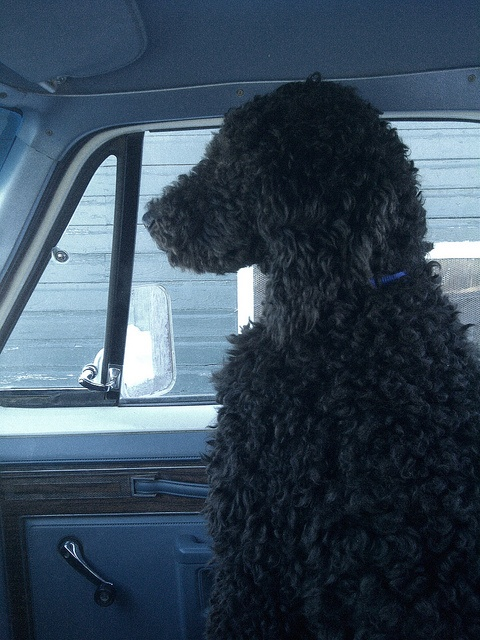
A black hairy dog sitting inside of a car.
A large breed curly haired black dog sits in the passenger seat of a vehicle.
a close up of a dog in the passenger seat
A dog sitting in the passanger seat of a vehicle facing foward.
A dog sitting in the front seat of a car.